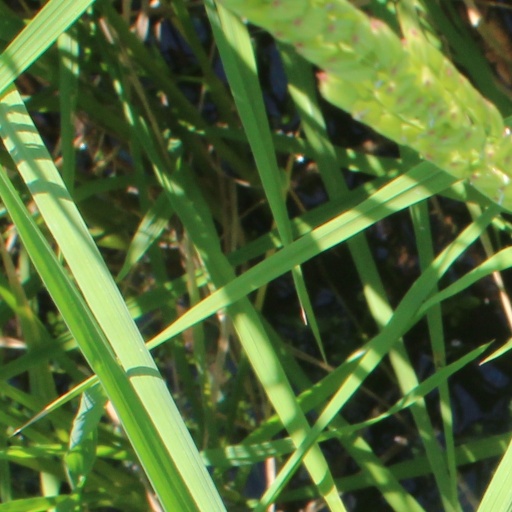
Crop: rice